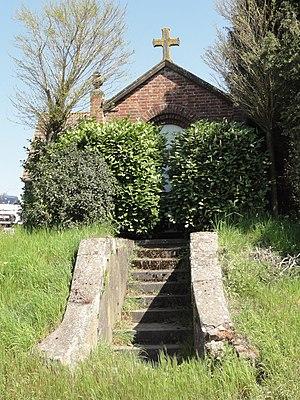
Buzet (Pont-à-Celles) oratoire
Buzet est une section de la commune belge de Pont-à-Celles, située en Région wallonne dans la province de Hainaut.